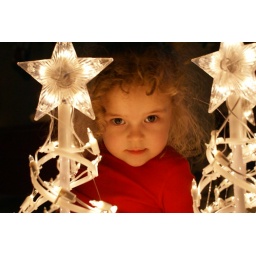
Nutty in a forest of spiral trees